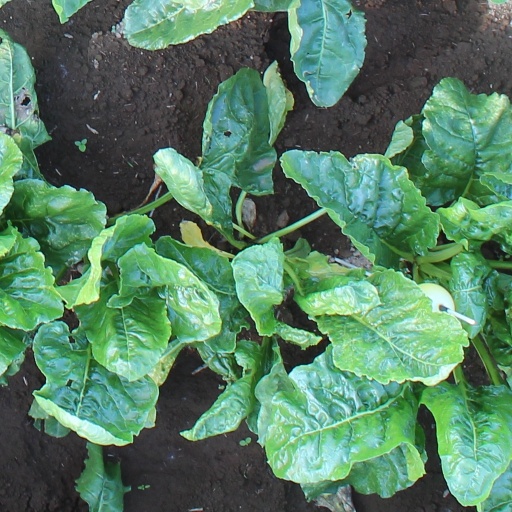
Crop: sugar beet